Srirama Chandra Bhanja Medical College and Hospital

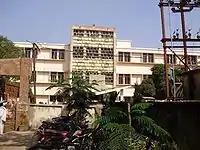

In 1875, the Orissa Medical School was born by the effort of a Madras (Chennai) born Scottish doctor William Day Stewart, the then Civil Surgeon of Cuttack as its first principal. He mooted out the idea of starting a medical school, utilising this hospital as an infrastructural nucleus. In this endeavour, he received the kind support and sincere patronage of the then Lt Governor, Richard Temple and the Divisional Commissioner, T.E Ravenshaw. William Day Stewart who took the initiative in setting up the Medical and Stewart school passed away on 23 November 1890 at the age 50 and was buried at the local 'Gora Kabar' cemetery.